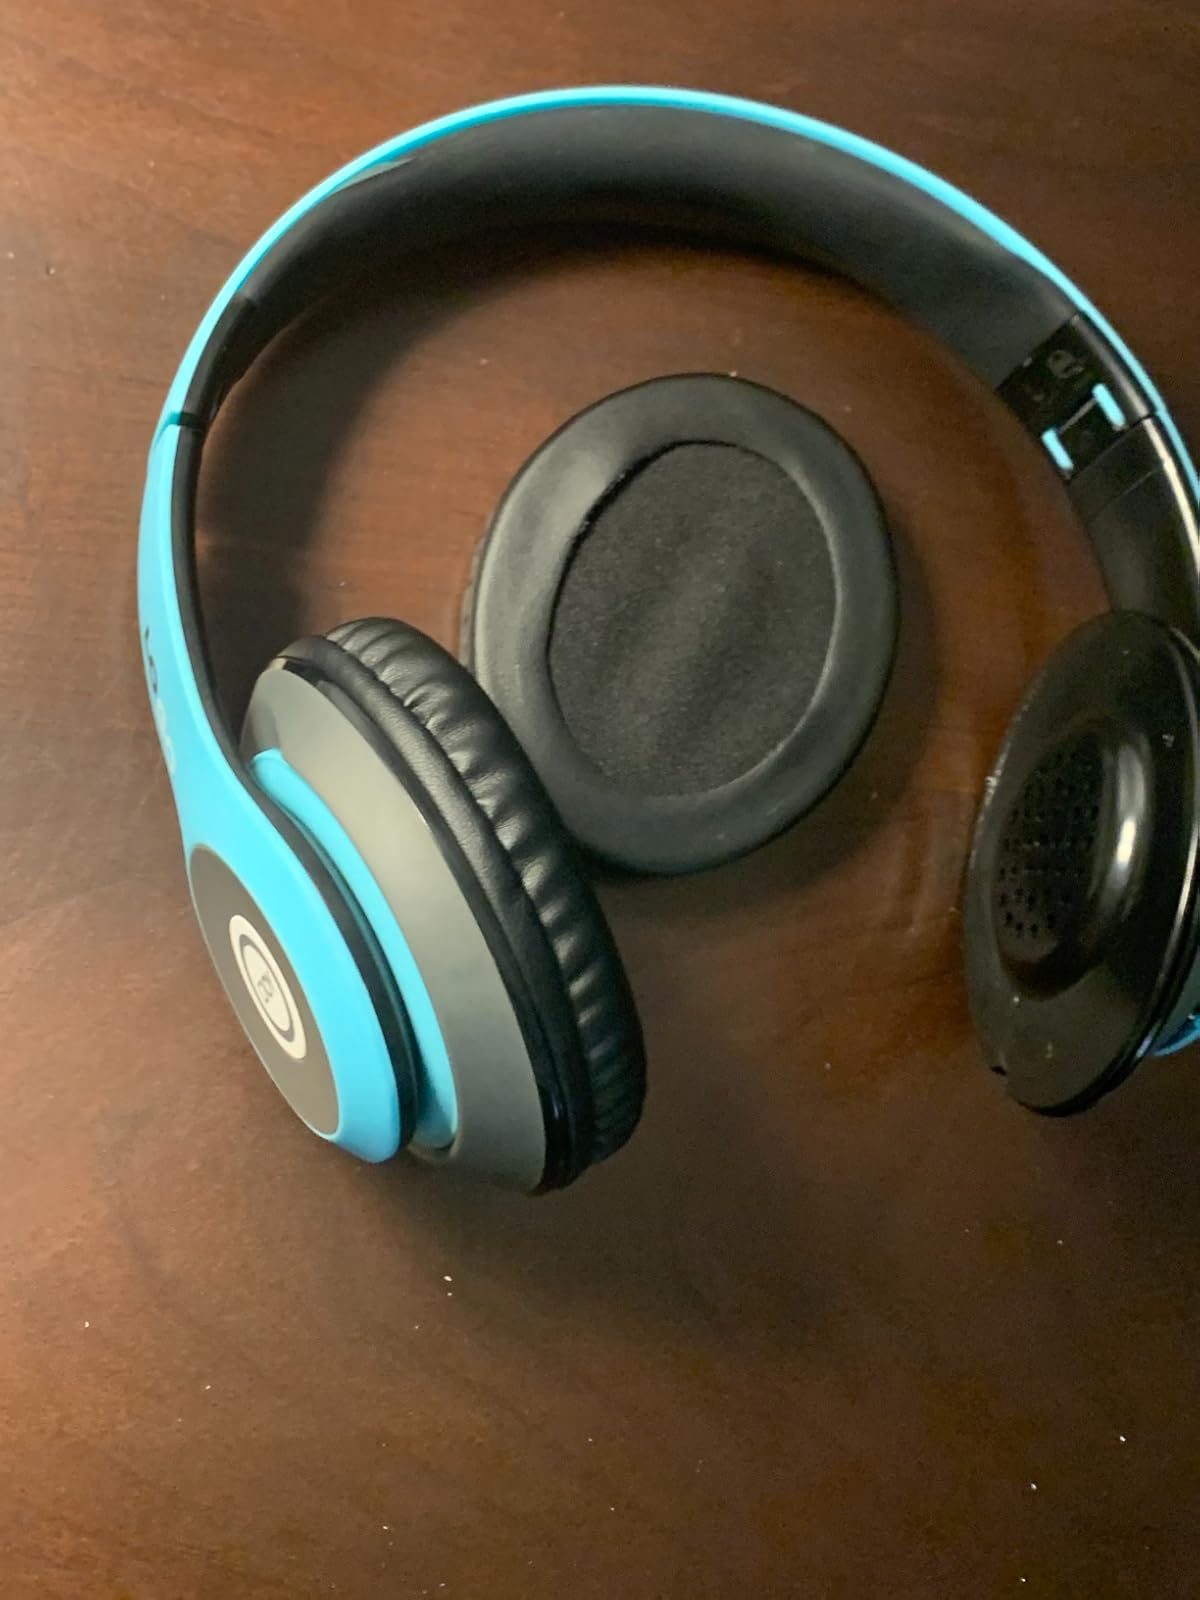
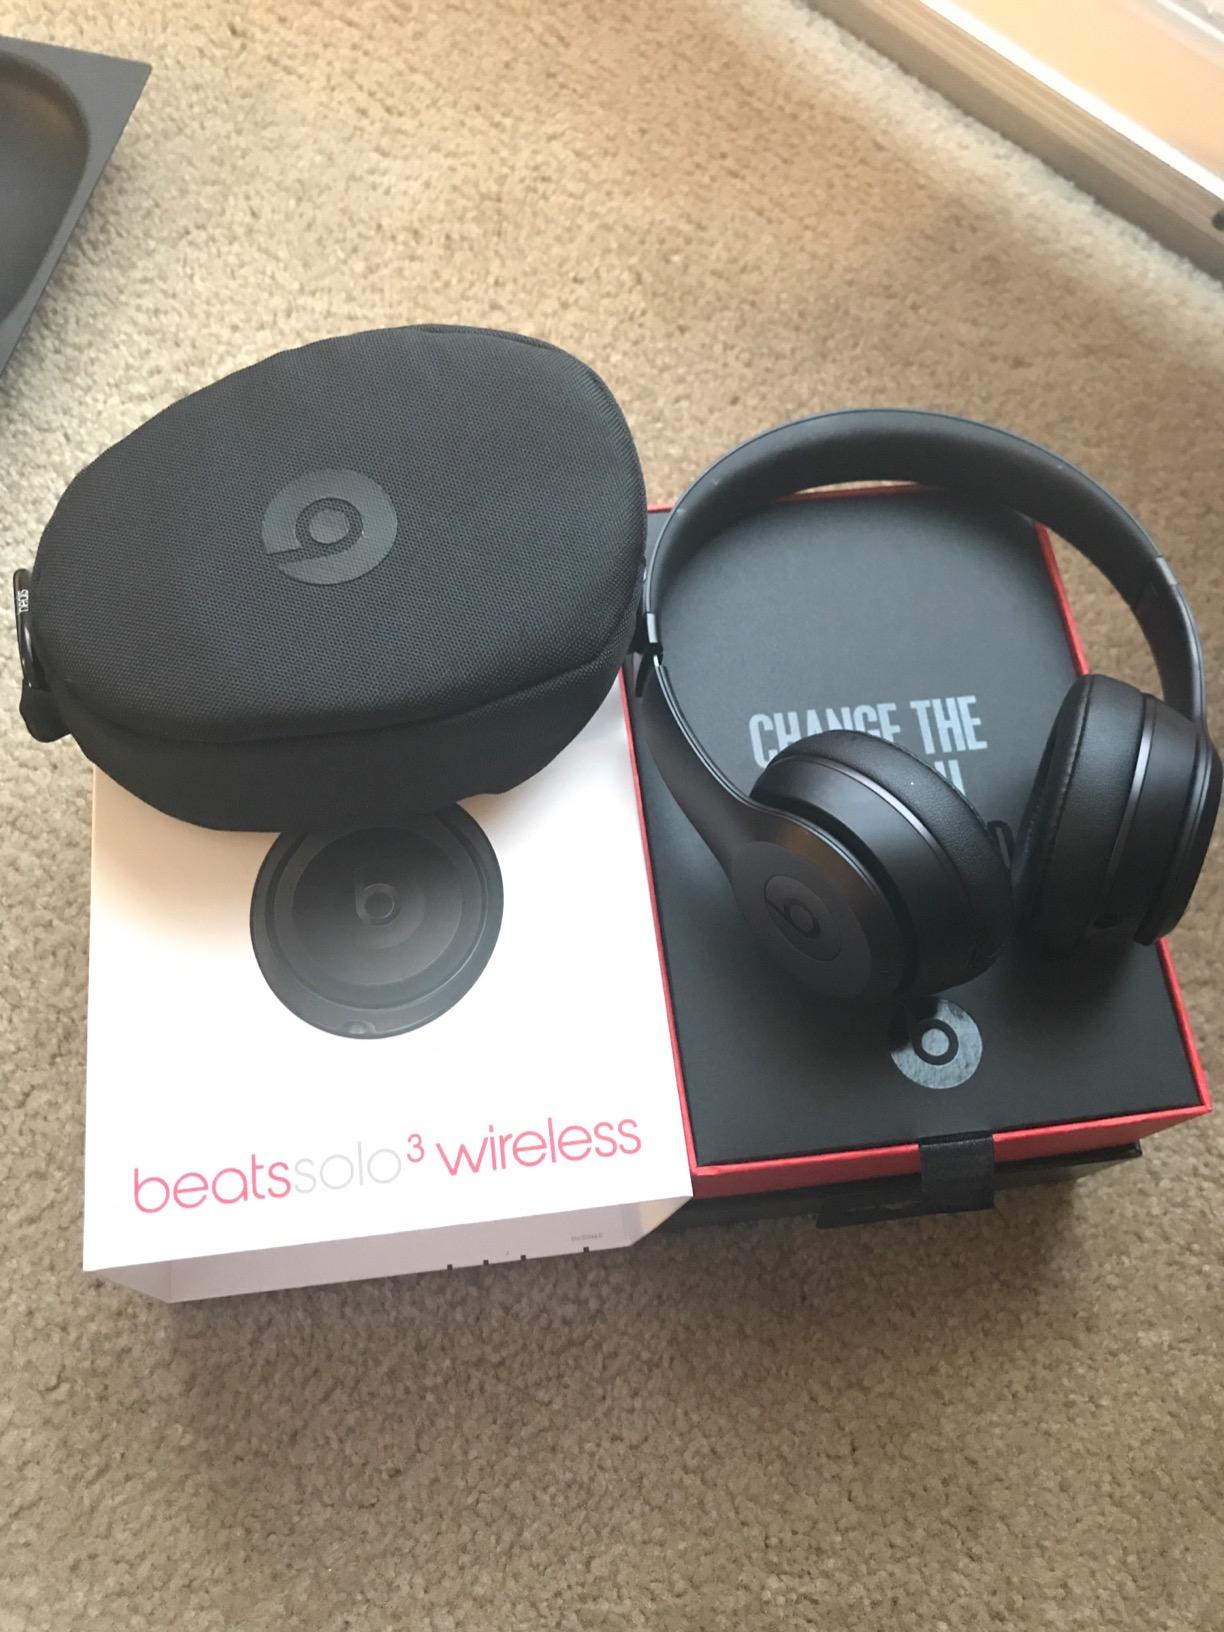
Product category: headphones
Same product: no